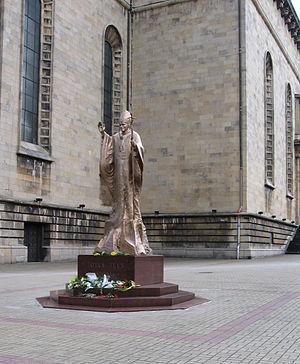
Gustaw Zemła, né le 1ᵉʳ novembre 1931 à Jasienica Rosielna, est un sculpteur polonais, professeur à l'Académie des beaux-arts de Varsovie.